United Nations General Assembly Building

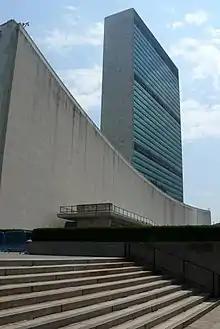
Seen from the northern end of the building, with the Secretariat Building in the background

The design process for the United Nations headquarters formally began in February 1947. Each architect on the Board of Design devised his own plan for the site, and some architects created several schemes. All the plans had to include at least three buildings: one each for the General Assembly, the Secretariat, and conference rooms. The plans had to comply with several "basic principles". For instance, the General Assembly Building was to be built on the northern end of the site, opposite the Secretariat Building on the south end. By March 1947, the architects had devised preliminary sketches for the headquarters. The same month, the Board of Design published two alternative designs for a five-building complex, anchored by the Secretariat Building to the south and a pair of 35-story buildings to the north.